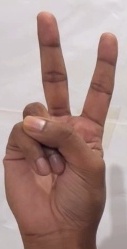
ASL sign: V